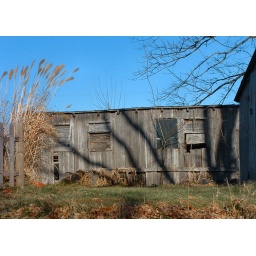
Set against a very blue sky today.